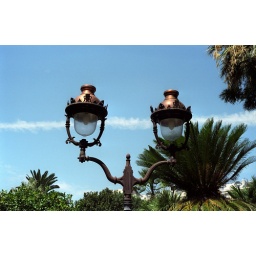
Just an ordinary street lamp in Nice. Nice, France. Olympus OM2N + Zuiko 85/2 + Kodak Portra 160VC.